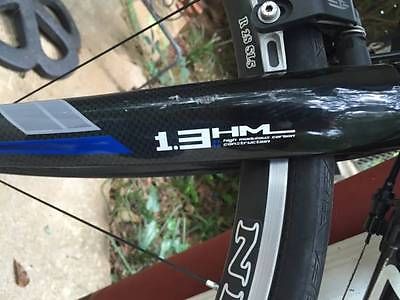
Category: bicycle